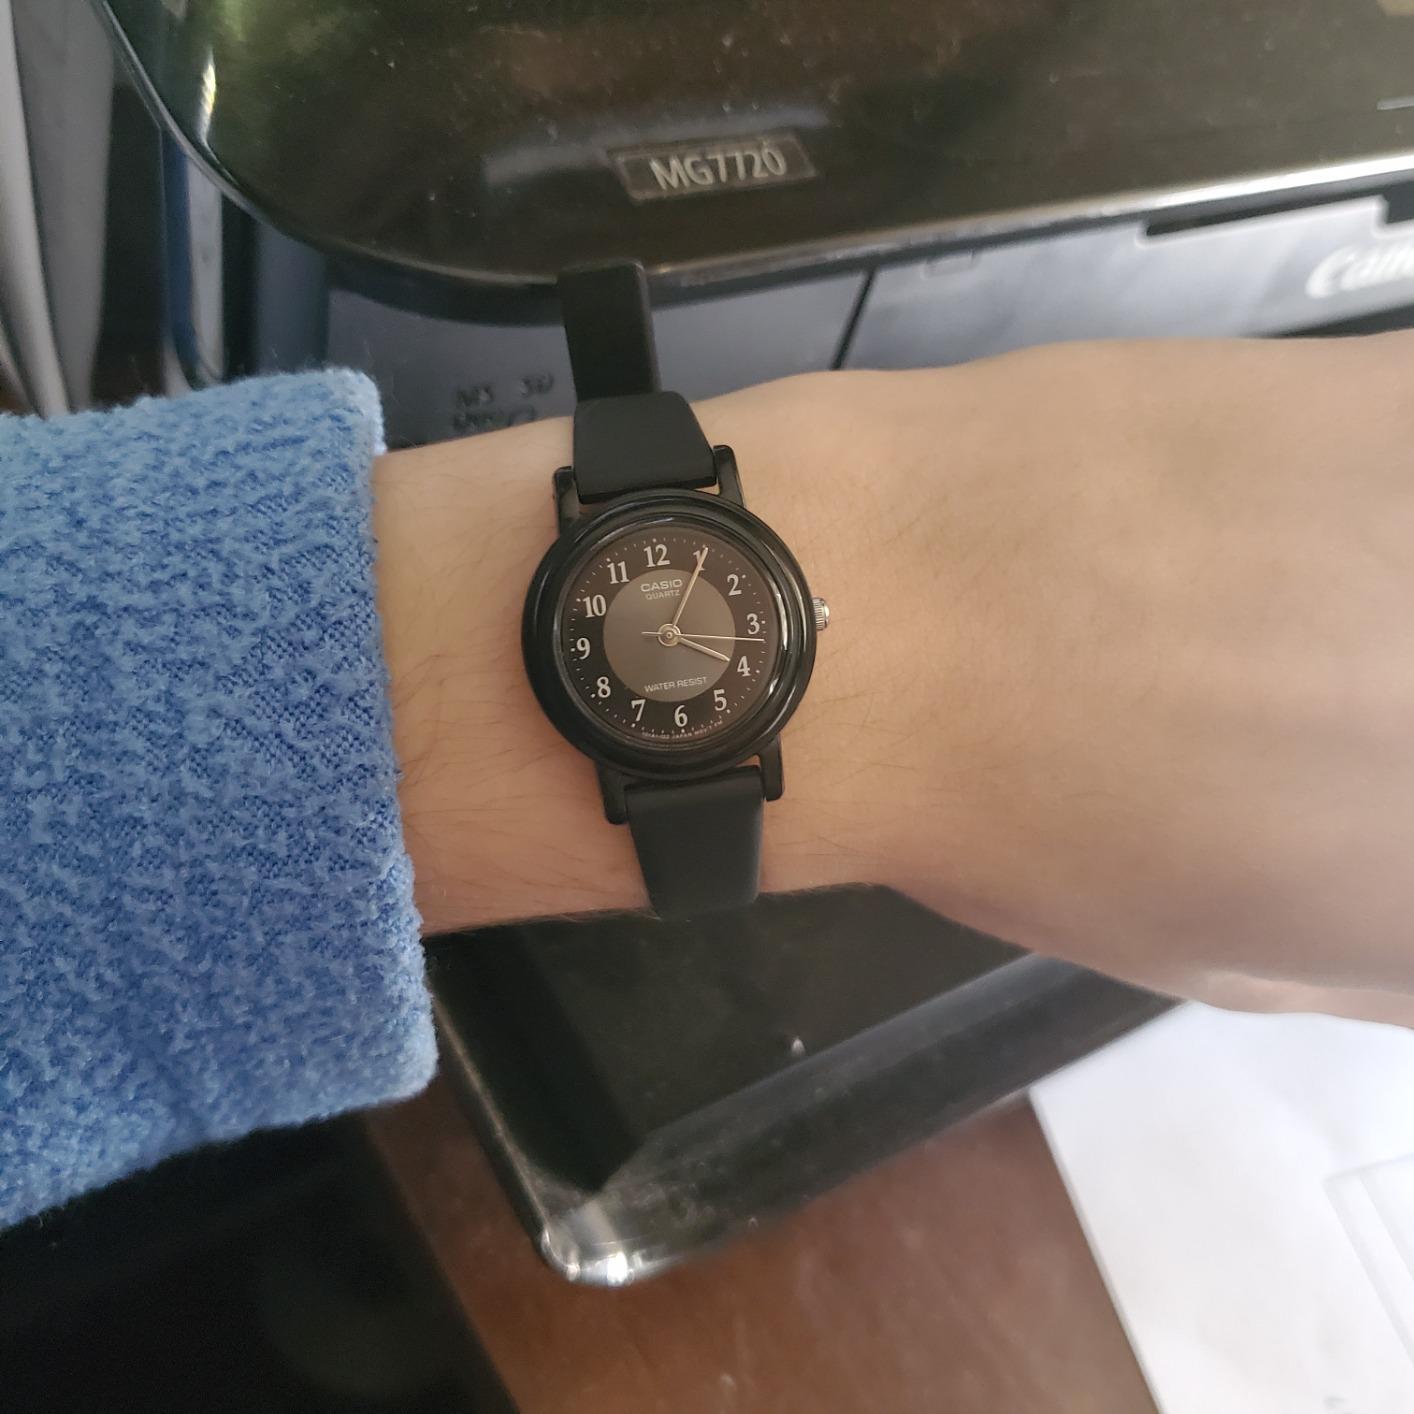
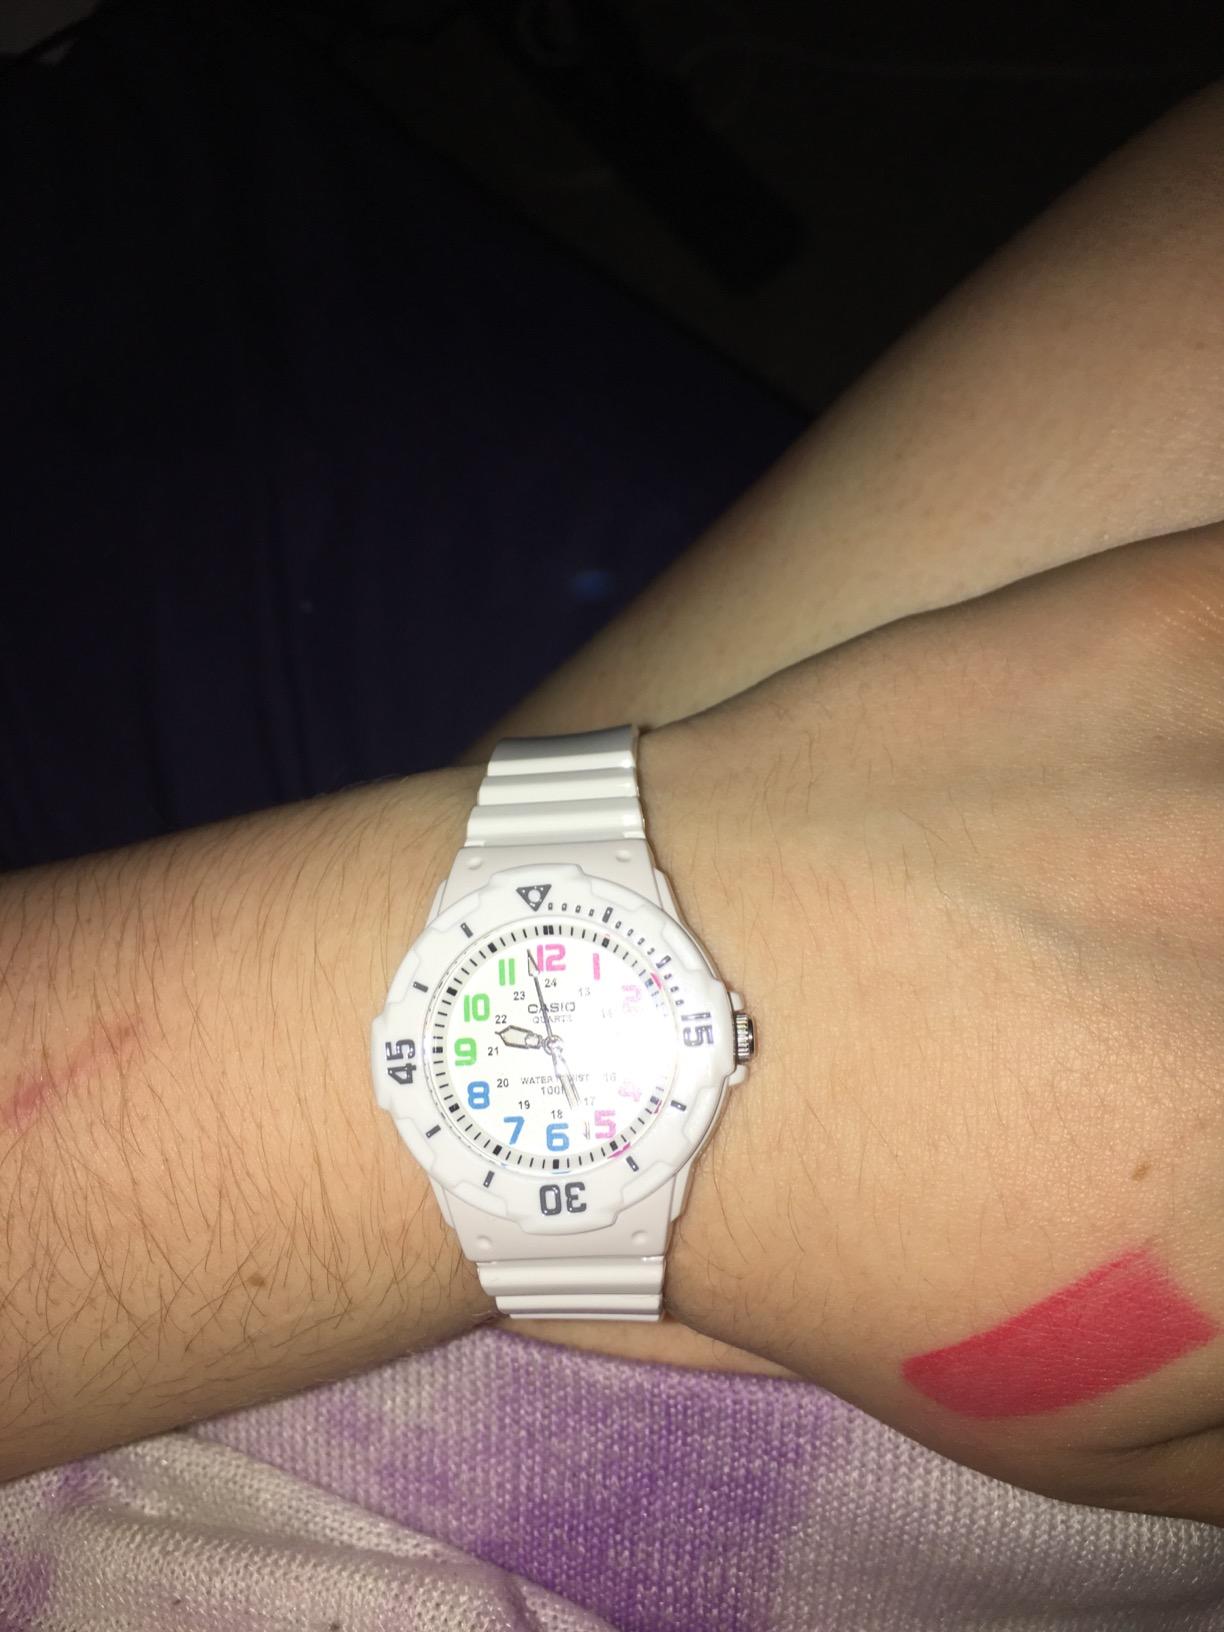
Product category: accessories_watch
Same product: no